Braceborough

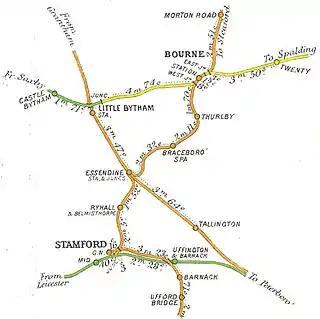
Detail of 1903 Railway Clearing House diagram showing the railway station

Braceborough Spa, rising in the grounds of Spa House, was popular in the Victorian era for its natural spring waters. As with many Victorian Spas, Braceborough's declined in favour of more modern forms of medical treatment, and finally closed in 1939.